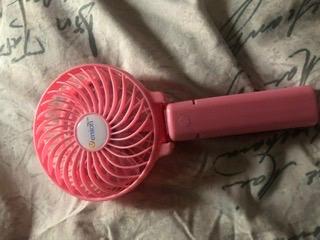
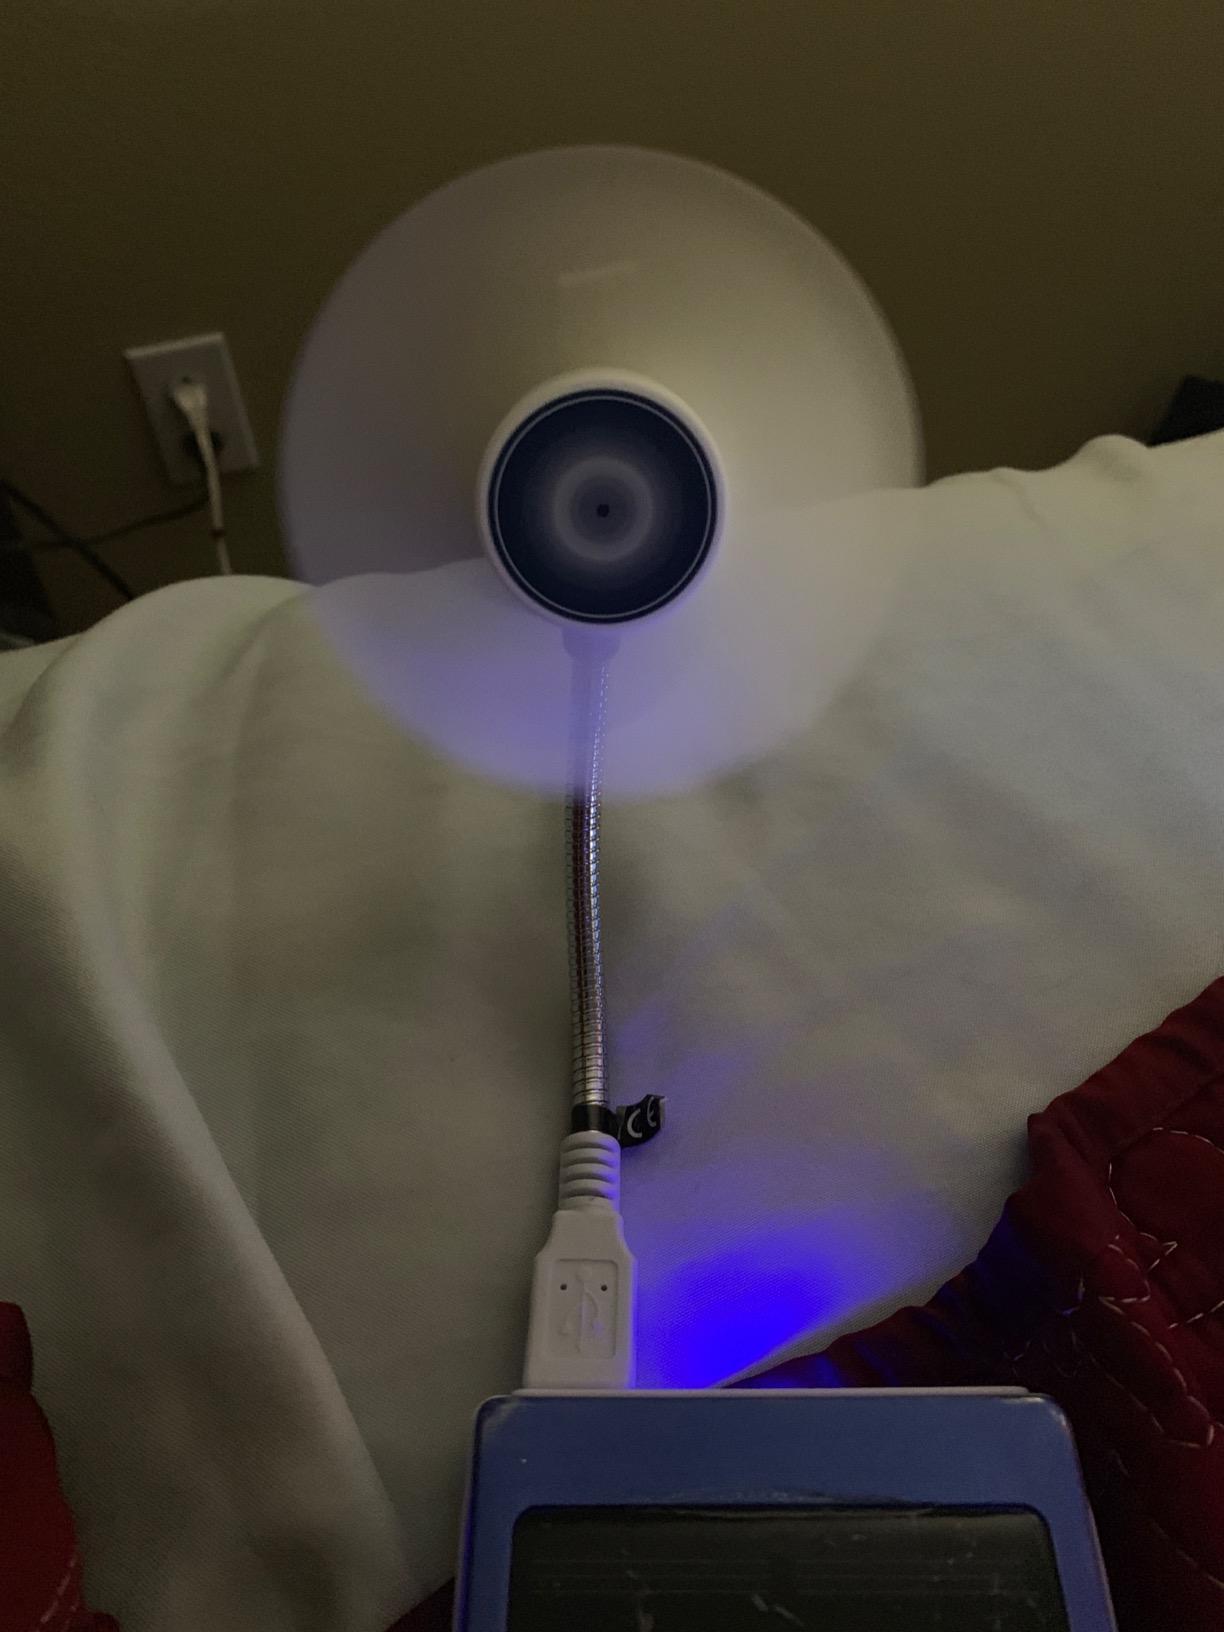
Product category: fan
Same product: no